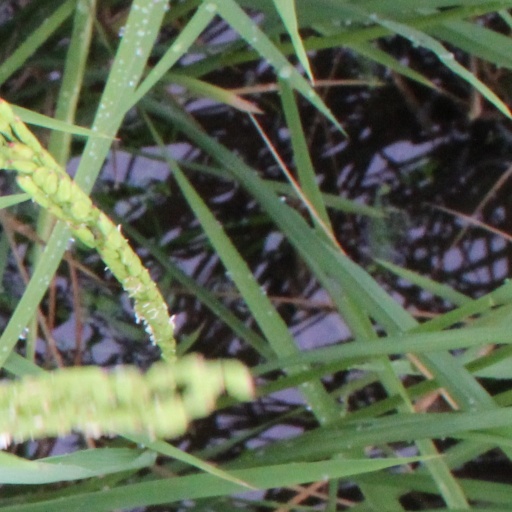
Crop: rice